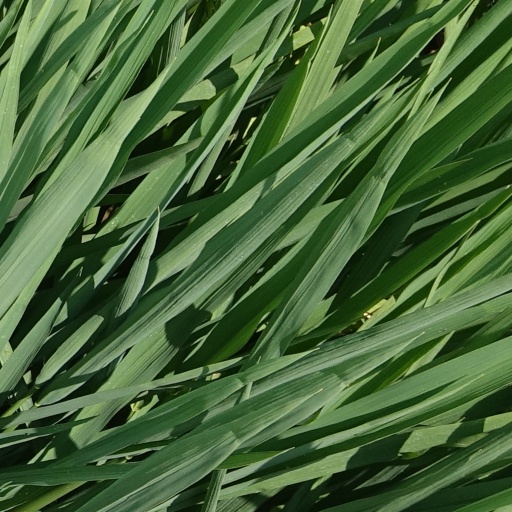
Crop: rice